It Is the Law

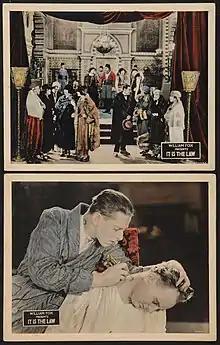
Lobby cards

It Is the Law is a 1924 American silent mystery film directed by J. Gordon Edwards and starring Arthur Hohl, Herbert Heyes, and Mona Palma. It is a film adaptation of the 1922 Broadway play of the same name by Elmer Rice, itself based on a novel by Hayden Talbot. The film depicts the story of Ruth Allen (Palma), who marries Justin Victor (Heyes) over competing suitor Albert Woodruff (Hohl). Seeking revenge for this slight, Woodruff fakes his own death by killing a drifter who resembles him, and frames Victor for the murder. Woodruff attempts to renew his courtship of Allen by using an assumed identity, but she sees through his disguise. Once Victor is freed from prison, he kills Woodruff and goes free because a conviction would constitute double jeopardy.